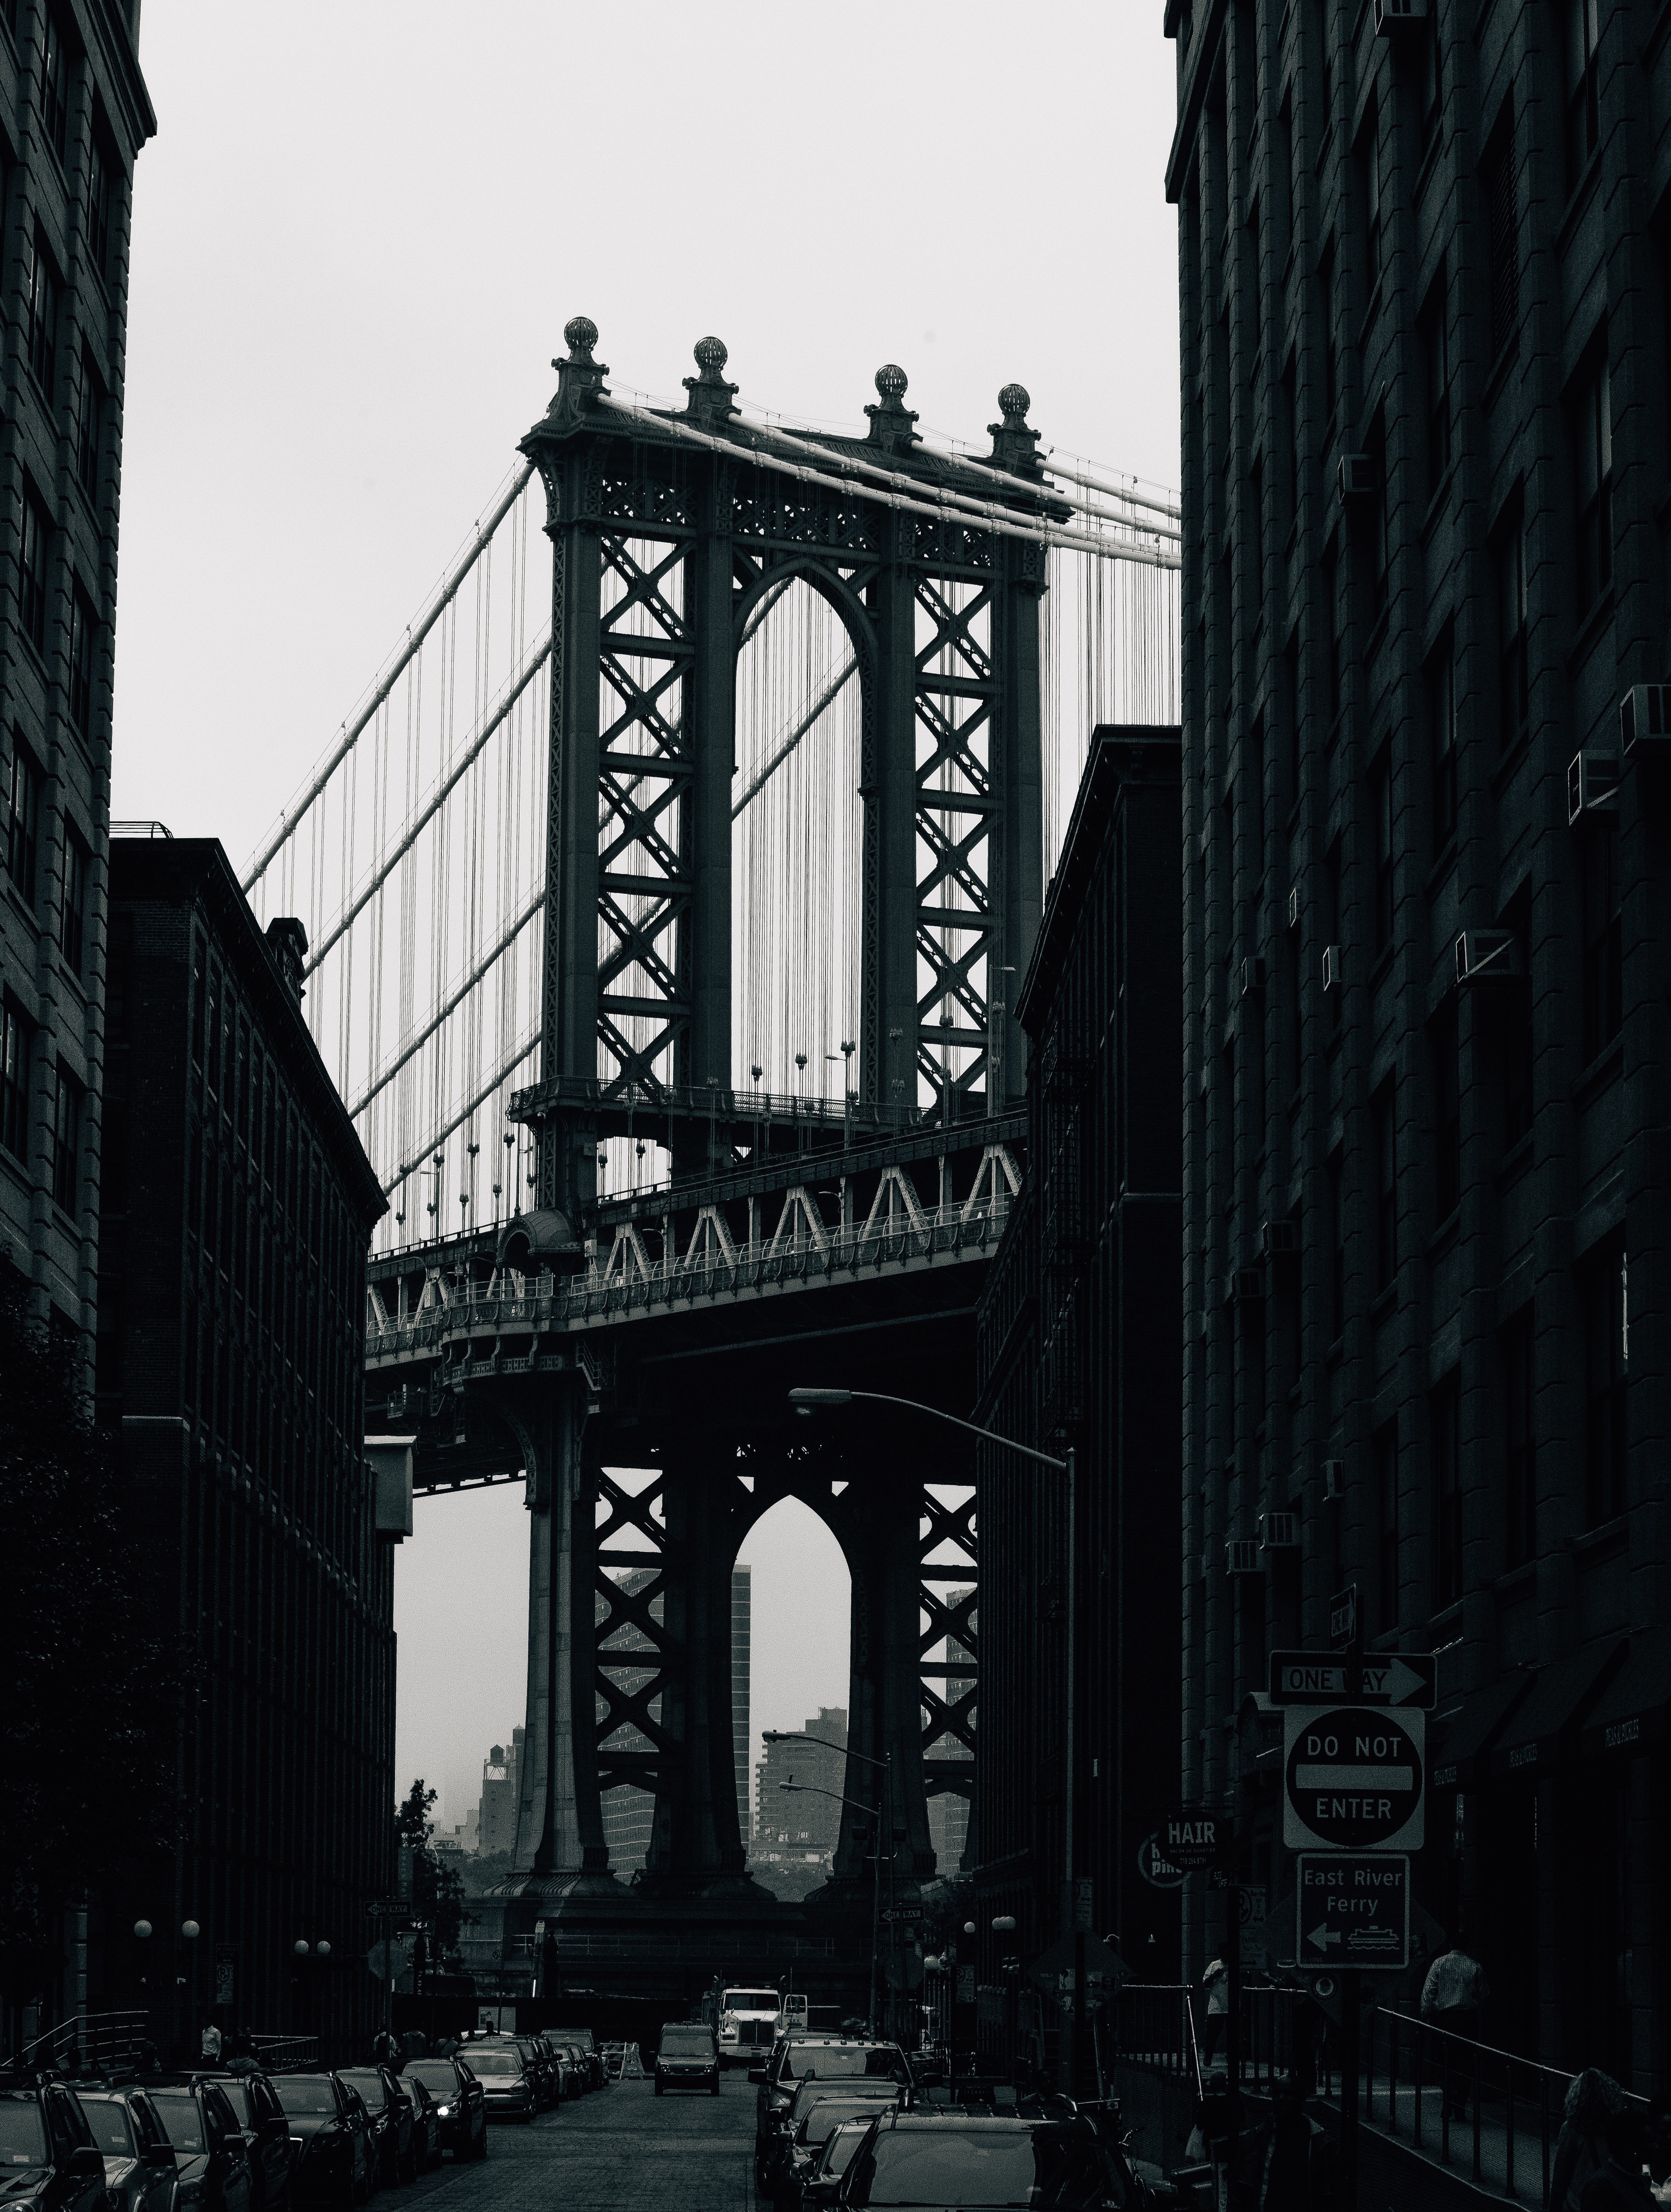
black and white, architecture, road, bridge, street, city, skyscraper, urban, cityscape, downtown, suspension bridge, arch, landmark, darkness, black, monochrome, infrastructure, symmetry, shape, metropolis, urban area, monochrome photography